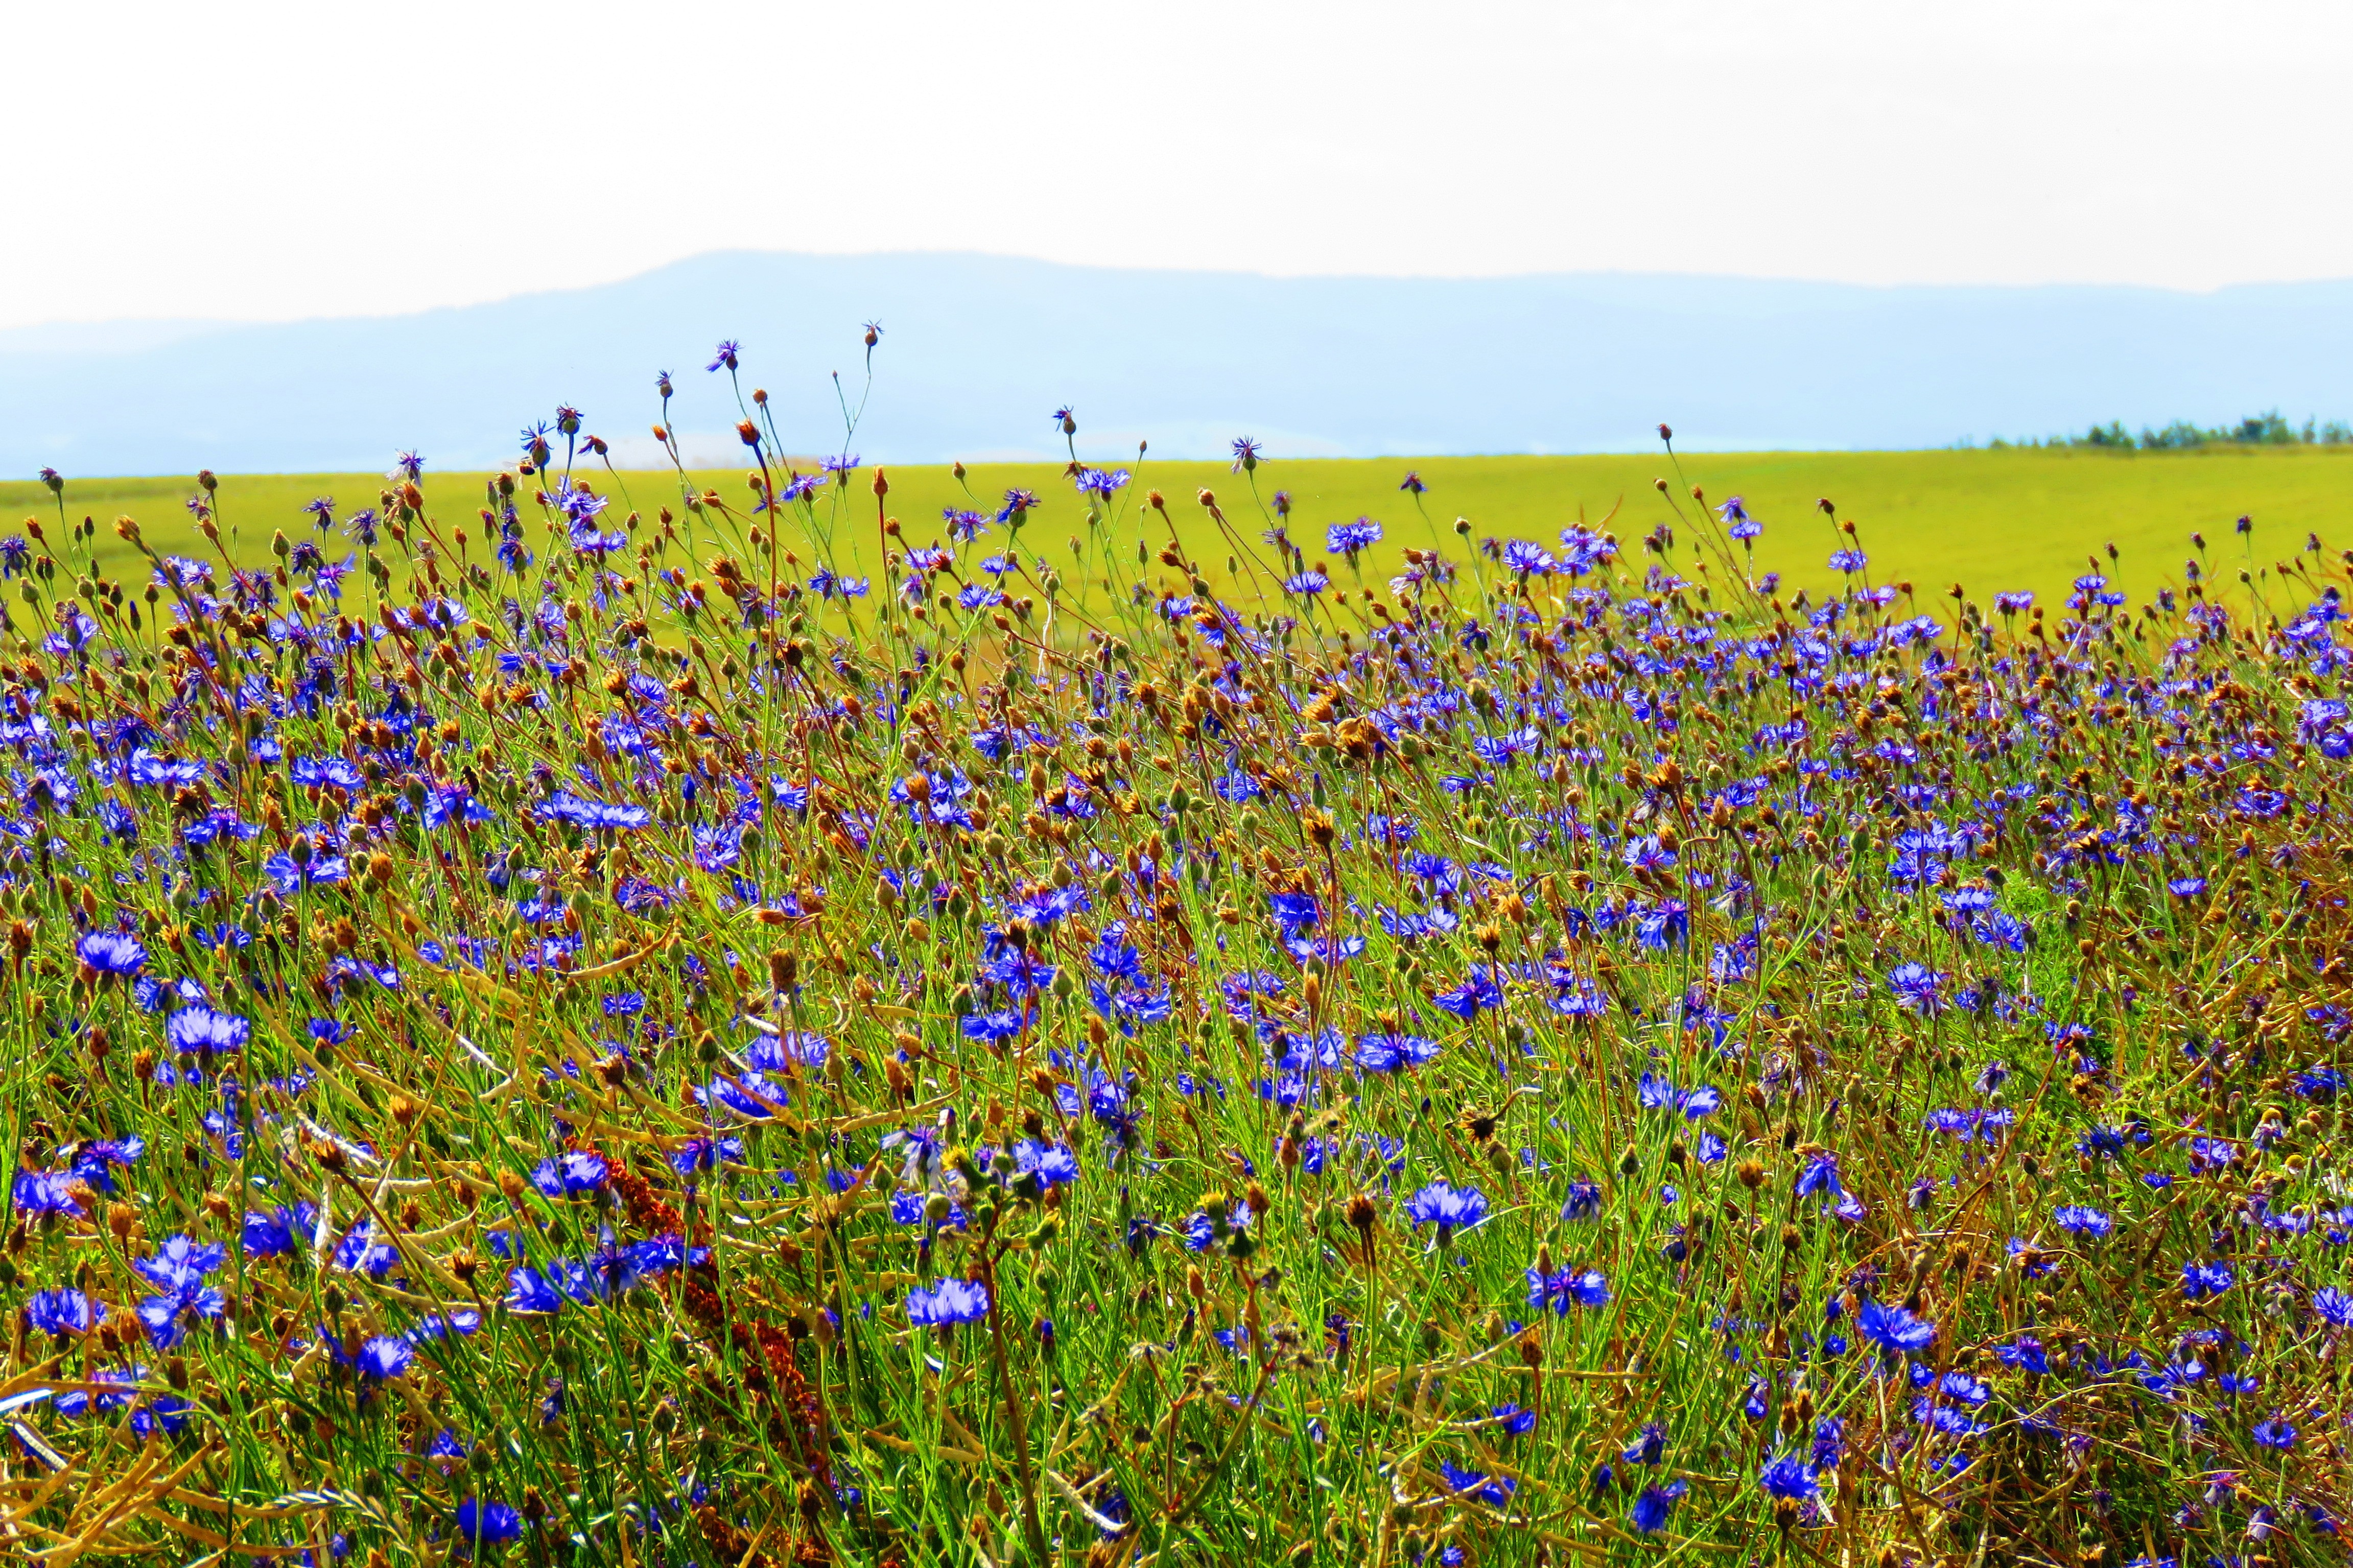
nature, grass, blossom, plant, field, meadow, prairie, flower, bloom, summer, crop, blue, agriculture, flora, plain, rapeseed, wildflower, cornflower, grassland, wetland, cornfield, bluebonnet, cereals, habitat, ecosystem, tundra, lupin, steppe, flowering plant, field flowers, natural environment, grass family, land plant